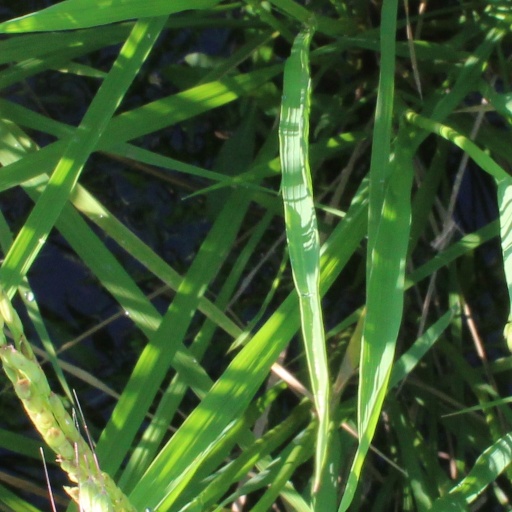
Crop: rice